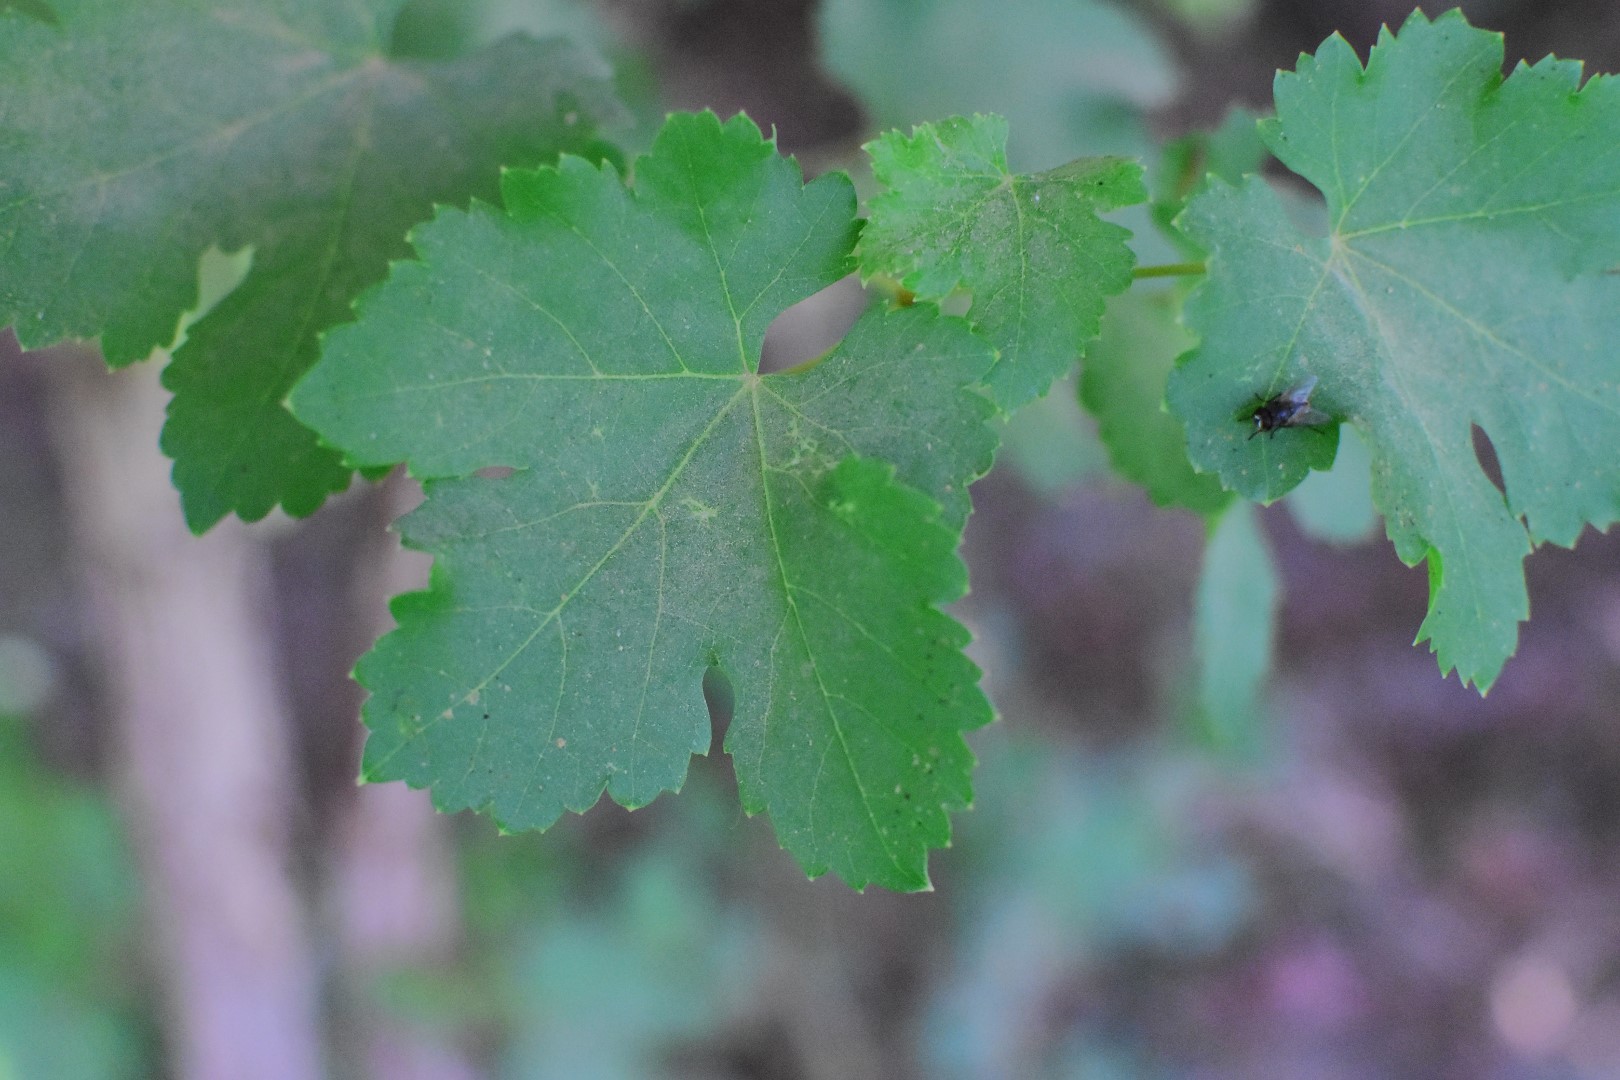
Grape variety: Deas Al-Annz